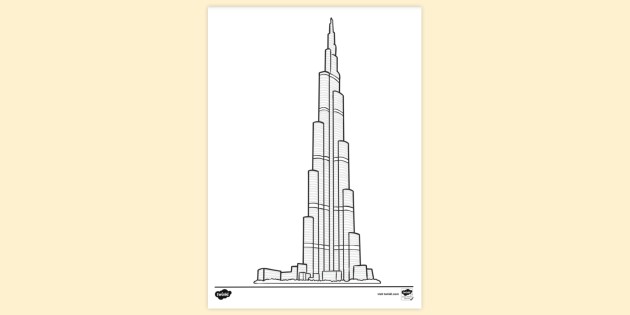
Landmark: Burj Khalifa